Allies of World War II

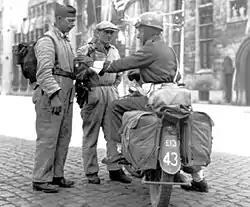
Members of the Belgian Resistance with a Canadian soldier in Bruges, September 1944 during the Battle of the Scheldt

Prior to the alliance of Germany and Italy to Japan, the Nationalist Government held close relations with both Germany and Italy. In the early 1930s, Sino-German cooperation existed between the Nationalist Government and Germany in military and industrial matters. Nazi Germany provided the largest proportion of Chinese arms imports and technical expertise. Relations between the Nationalist Government and Italy during the 1930s varied, however even after the Nationalist Government followed League of Nations sanctions against Italy for its invasion of Ethiopia, the international sanctions proved unsuccessful, and relations between the Fascist government in Italy and the Nationalist Government in China returned to normal shortly afterwards.